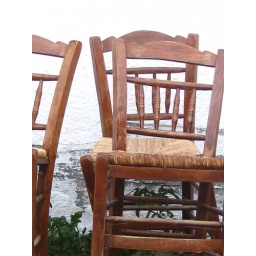
Chairs standing against the wall of a restaurant in Tolo. &amp;lt;3